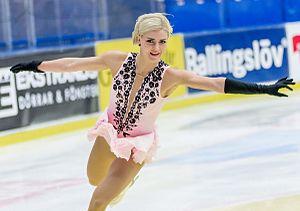
Viktoria Helgesson est une patineuse artistique suédoise.